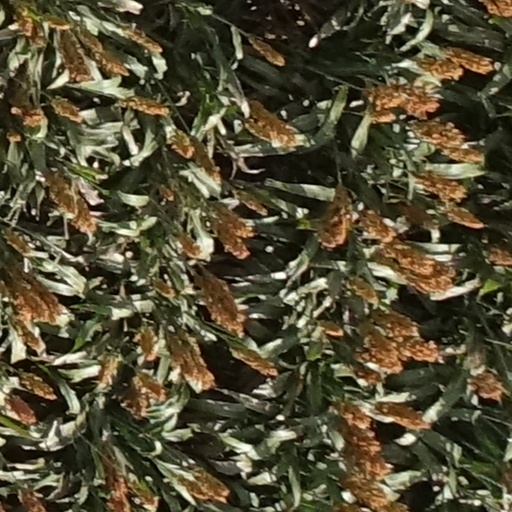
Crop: sorghum